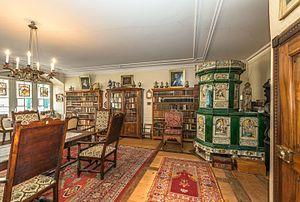
Un Kachelofe ou Kochlofa ou Kachelowe est un poêle de masse typique d'Alsace, de Moselle germanophone et des pays germaniques (Kachelofen en allemand) et d'Europe centrale. Il est caractérisé par son foyer fermé. Le terme Kachelofe désigne trois catégories distinctes d'appareils. Le premier est une construction massive, immobile et adossée à un mur, dont le foyer est alimenté en combustible depuis une autre pièce à travers une ouverture pratiquée dans le mur. Le second est un poêle mobile, alimenté directement en combustible depuis la même pièce. Enfin, la Kunscht est un appareil le plus souvent à banquettes, adossé à un mur. La fumée chaude de la cuisinière adossée à l'autre face du mur, est captée pour circuler à l'intérieur des banquettes. Ce récupérateur de chaleur a été inventé simultanément à Constance et à Strasbourg au milieu du XVIᵉ siècle et est resté en usage dans les secteurs ruraux du sud de la Forêt-Noire et de l'Alsace, et en Suisse jusqu'au milieu du XXᵉ siècle.